Gian Luca Galletti

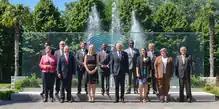
Galletti and the other Environment ministers, during the G7 in Bologna.

In September, he approved the plan to build the Trans Adriatic Pipeline (TAP), a pipeline project to transport natural gas, starting from Greece via Albania and the Adriatic Sea to Italy and further to Western Europe. This project was heavily opposed by the Apulian governor Michele Emiliano.